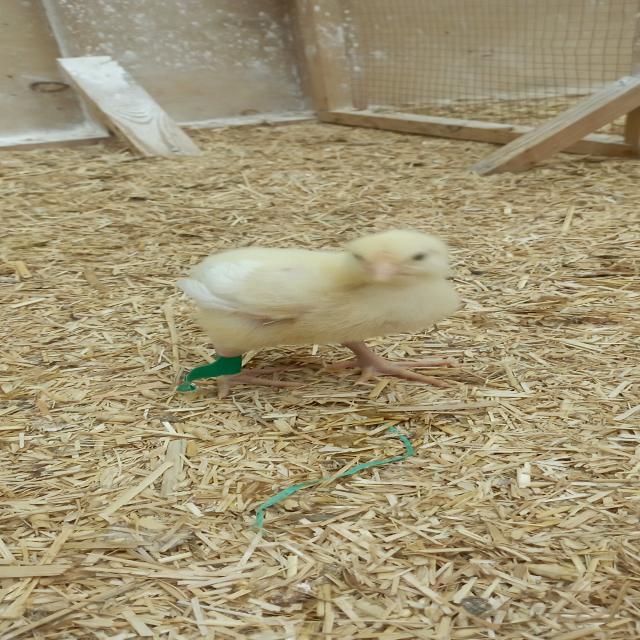
Weight: 214 g